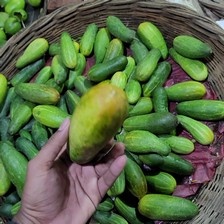
Label: cucumber